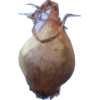
Label: onion